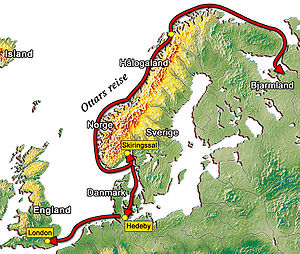
Skiringsal / Forskningshistorien
Ottar fra Hålogalands rejse langs norskekysten i 880'erne. Ottar var blandt andet i Skiringssal og Hedeby, før han kom til Alfred af England i London, hvor han fortalte om rejsen.
Skiringsal-kaupangen, oftest blot kaldet Kaupang, var en handelsplads, som lå ved Kaupangkilen i Viksfjord fem kilometer udenfor Larvik centrum. Havnebyen lå godt beskyttet bag Lamøya, og ligger i tidligere Tjølling kommune. Skiringssal-kaupangen betragtes som Norges første by. Man antager, at i 800-tallet kan der have boet 400–600 mennesker der.